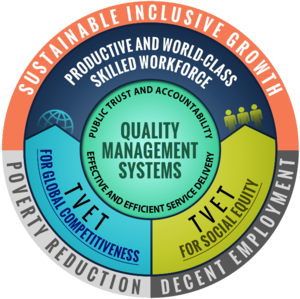
La Technical Education and Skills Development Authority ou TESDA est une agence gouvernementale des Philippines compétente en matière d'enseignement et de formation professionnels techniques.